Meetings with Remarkable Men (film)

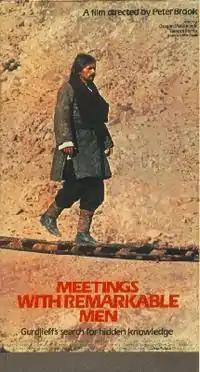
VHS cover

Meetings with Remarkable Men is a 1979 British biographical drama film directed by Peter Brook and based on the book of the same name by Greek-Armenian mystic, G. I. Gurdjieff, first published in English in 1963. Shot on location in Afghanistan (except for dance sequences, which were filmed in England), it starred Terence Stamp, and Dragan Maksimović as the adult Gurdjieff. The film was entered into the 29th Berlin International Film Festival, in competition for the Golden Bear award.